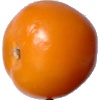
Label: yellow_tomato